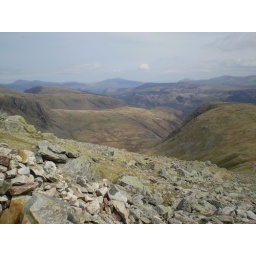
I found it amazing how the landscape was shaped by all the rock walls snaking up and down and across the hills.